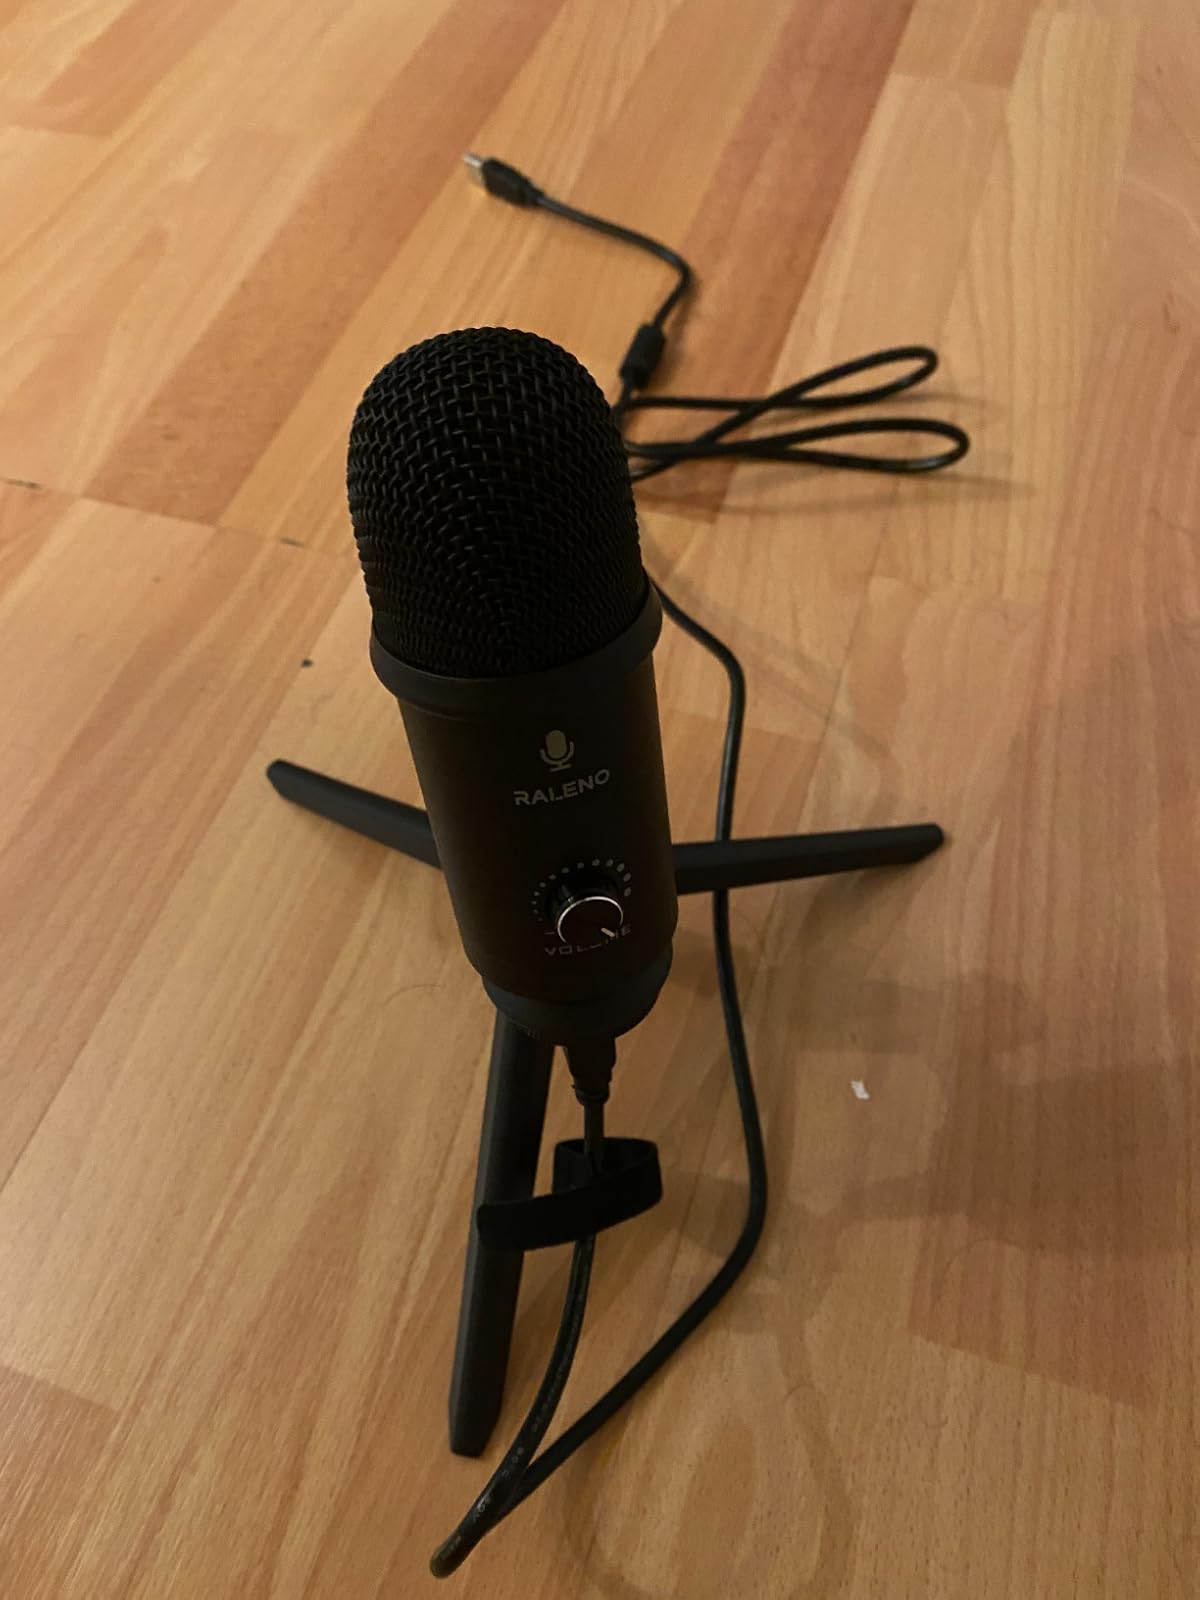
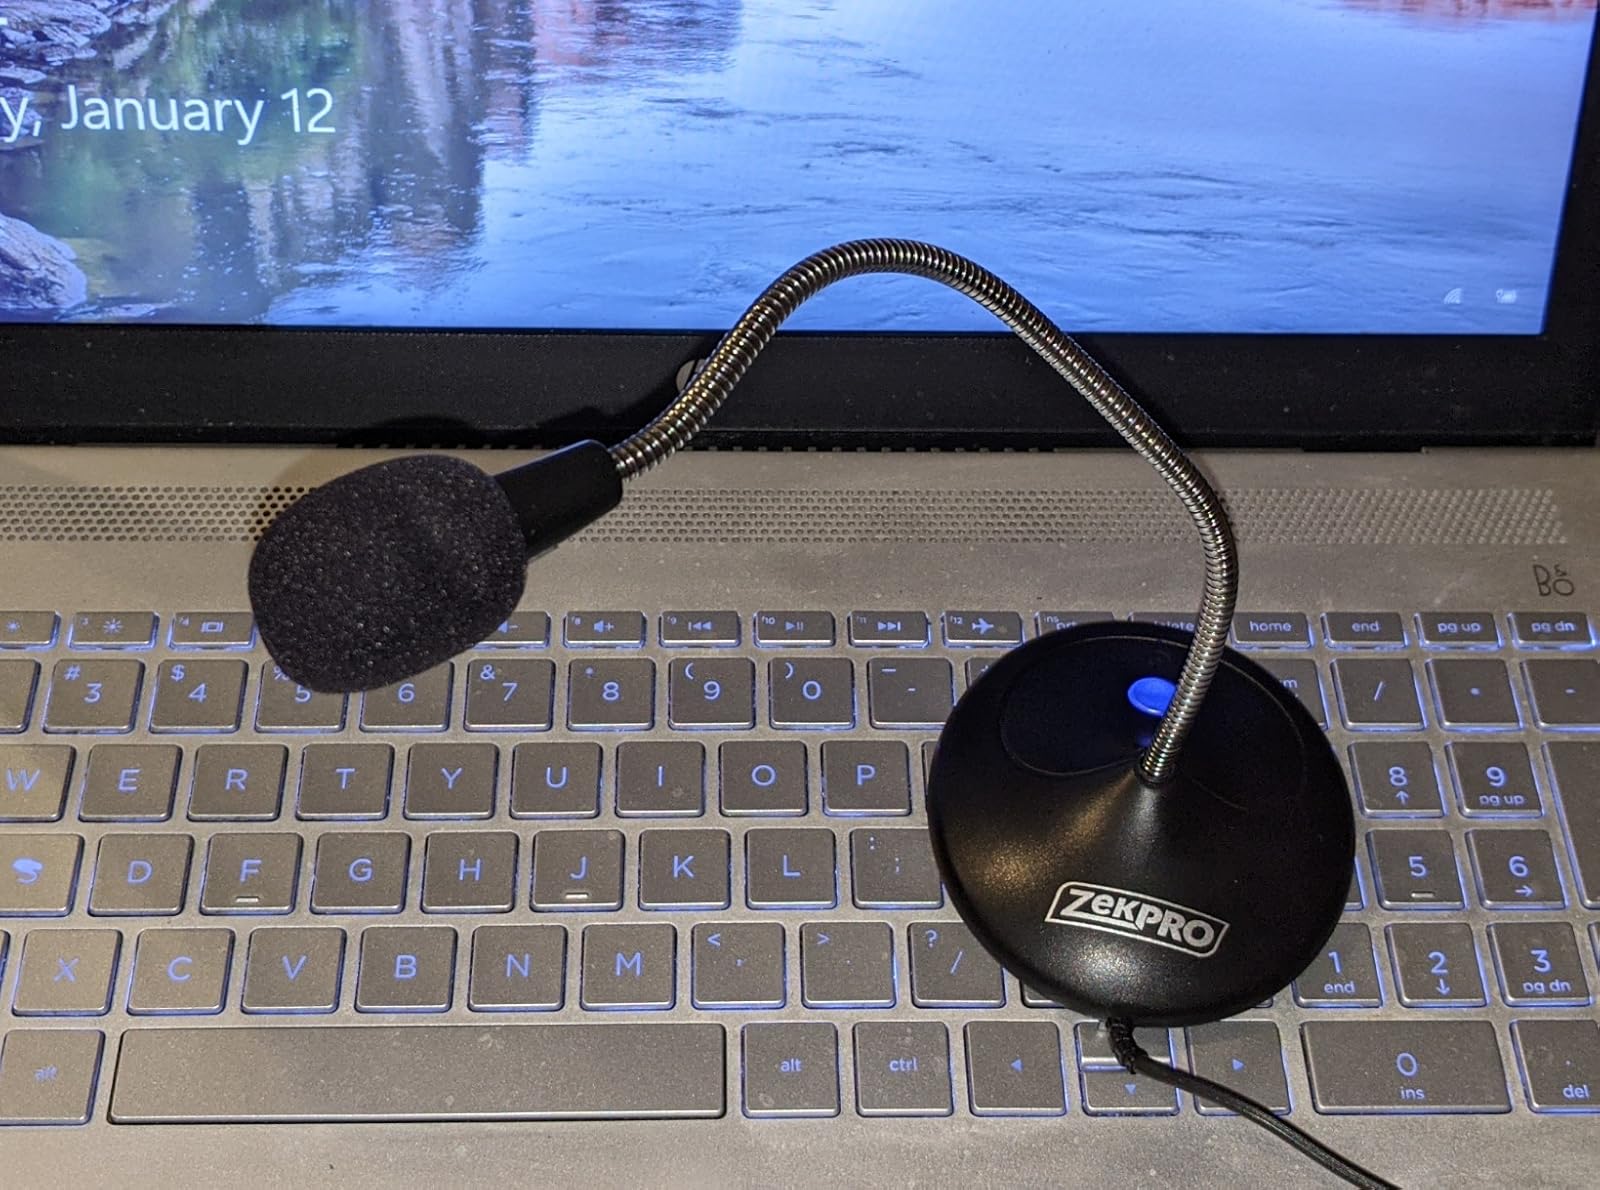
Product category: microphone
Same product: no